Annelies Maas

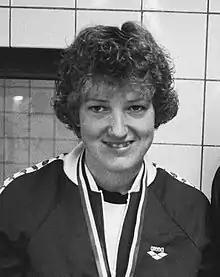
Annelies Maas in 1979

At her second Olympic appearance she won the bronze medal in the 4×100 m freestyle relay, alongside Conny van Bentum, Reggie de Jong and Wilma van Velsen. Her best individual finish was the fourth place in the 200 m freestyle at the Montreal Games (1976).